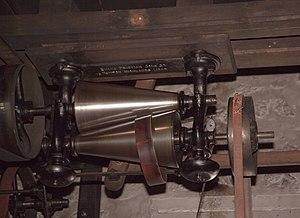
Un variateur de vitesse mécanique ou transmission à variation continue est un dispositif mécanique permettant de faire varier continûment le rapport de démultiplication d'un arbre moteur à un arbre mené. Il est utilisé en remplacement d'une boîte de vitesses. Dans le monde automobile, il est connu sous son acronyme anglais : CVT.